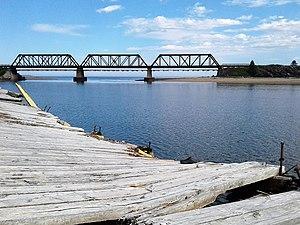
Barachois, Percé
Barachois est une localité faisant partie, depuis 1971, de la ville de Percé, située dans la MRC Le Rocher-Percé, dans la région administrative Gaspésie–Îles-de-la-Madeleine, au Québec, au Canada.